Bearing Away the Bride

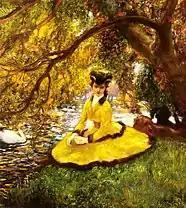
Gaston La Touche. "An Amazon sitting on the bank of a pond." Canvas, oil, 111.1 x 100.3 cm

"Bearing Away the Bride" (1908), as well as another genre painting Fechin "Kapustnitsa" (1909), was created during his studies at the Imperial Academy of Arts. Galina Tuluzakova believes that in "Bearing Away the Bride" the artist defined the theme that fascinated him at that time — "customs, rituals, holidays of the Russian and foreign village". The choice of the theme was influenced by Nicolai Fechin's life experience. From the age of 12, he accompanied his father on trips to the villages of Kazan province to fulfill church orders for the production of wooden iconostases for altars. Fechin and his father often stayed with relatives in the village of Kushnya. "The primitive life of the people here, with their ancient pagan deities and mysterious mystical sacrifices made during rites held in the remote forests, naturally developed in me a love for everything that belongs to nature," the artist later recalled.